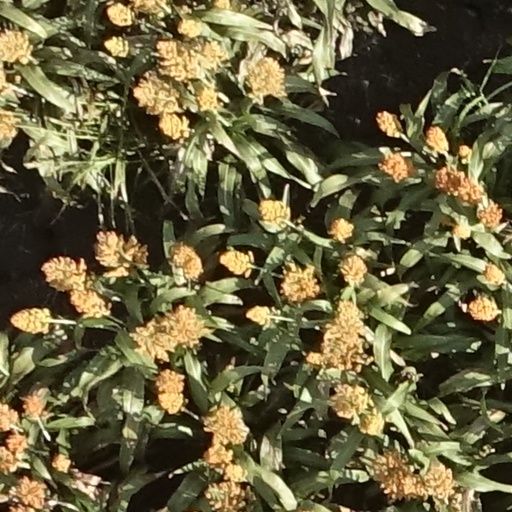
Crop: sorghum